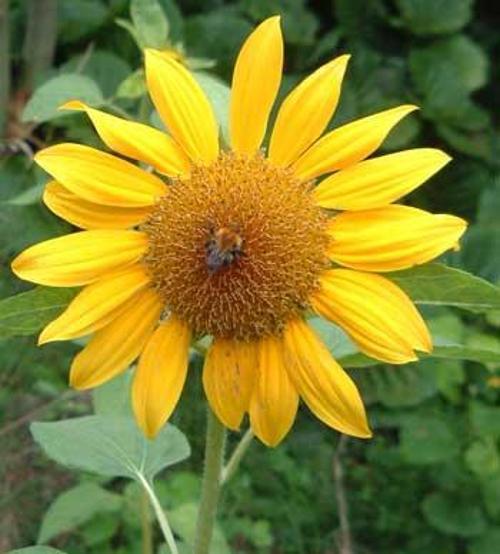
Flower: Sunflower